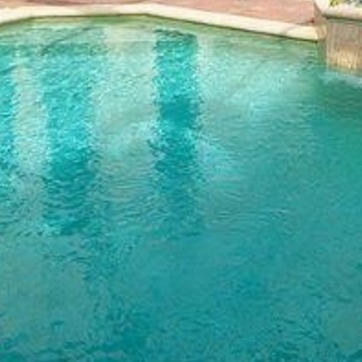
Material: water